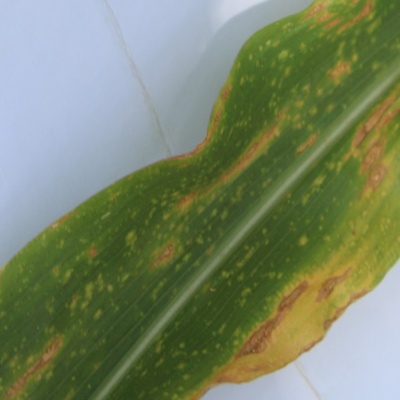
Crop: Maize
Condition: leaf blight